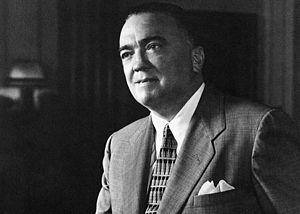
James Patrick Hosty Jr. né le 28 août 1924 à Chicago et mort le 10 juin 2011 à Kansas City est un agent du FBI américain, connu pour avoir été chargé d'une enquête sur Lee Harvey Oswald en juin 1962, lorsque celui-ci rentre d'Union soviétique et pour avoir ensuite détruit la preuve de l'unique prise de contact émanant d'Oswald, une lettre anonyme lui demandant de cesser de harceler sa femme Marina, une citoyenne soviétique.